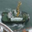
Label: ship